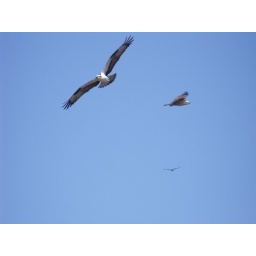
three ospreys in motion in the glorious blue sky above